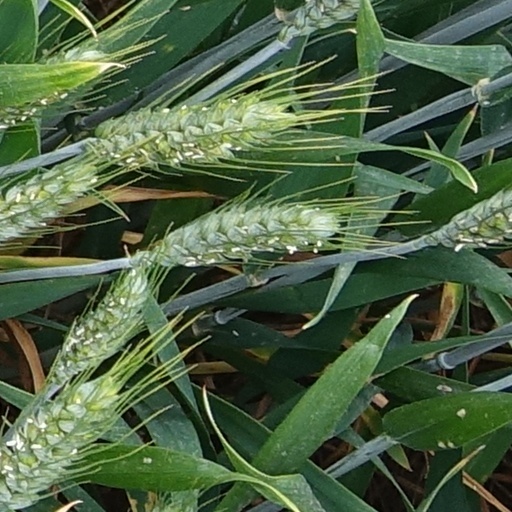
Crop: wheat